Booting

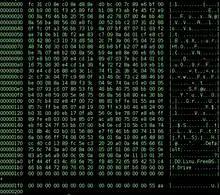
A hex dump of FreeBSD's boot0 MBR

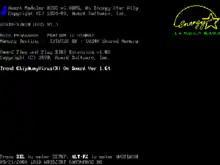
Award Software BIOS from 2000 during booting

Upon starting, an IBM-compatible personal computer's x86 CPU, executes in real mode, the instruction located at reset vector (the physical memory address on 16-bit x86 processors and on 32-bit and 64-bit x86 processors), usually pointing to the firmware (UEFI or BIOS) entry point inside the ROM. This memory location typically contains a jump instruction that transfers execution to the location of the firmware (UEFI or BIOS) start-up program. This program runs a power-on self-test (POST) to check and initialize required devices such as main memory (DRAM), the PCI bus and the PCI devices (including running embedded option ROMs). One of the most involved steps is setting up DRAM over SPD, further complicated by the fact that at this point memory is very limited.